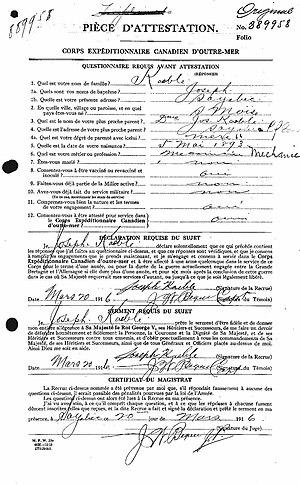
Joseph-Thomas Keable, VC MM, était un soldat canadien natif de St-Moise, Québec ayant succombé au champ d'honneur lors de la Première Guerre mondiale à Neuville-Vitasse en France. Il fut le premier Canadien français à être récipiendaire de la croix de Victoria, la plus haute distinction des forces du Commonwealth.